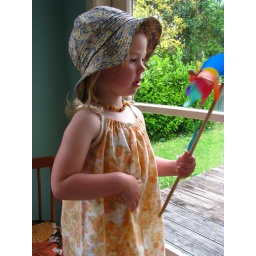
Pillow slip dress in orange